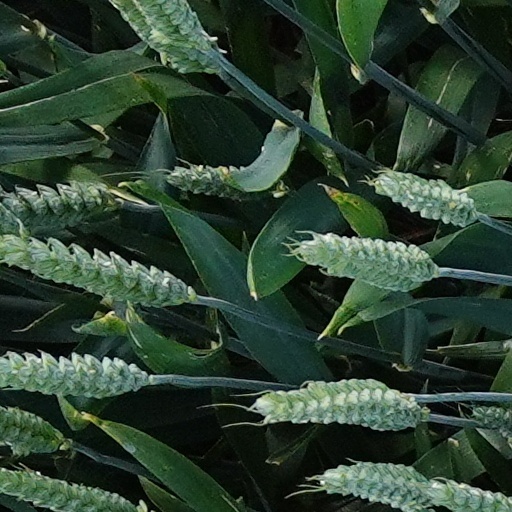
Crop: wheat